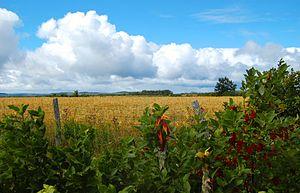
Laterrière, ou Grand-Brûlé, est un secteur de l'arrondissement Chicoutimi de la ville de Saguenay, au Québec.